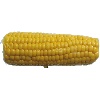
Label: corn